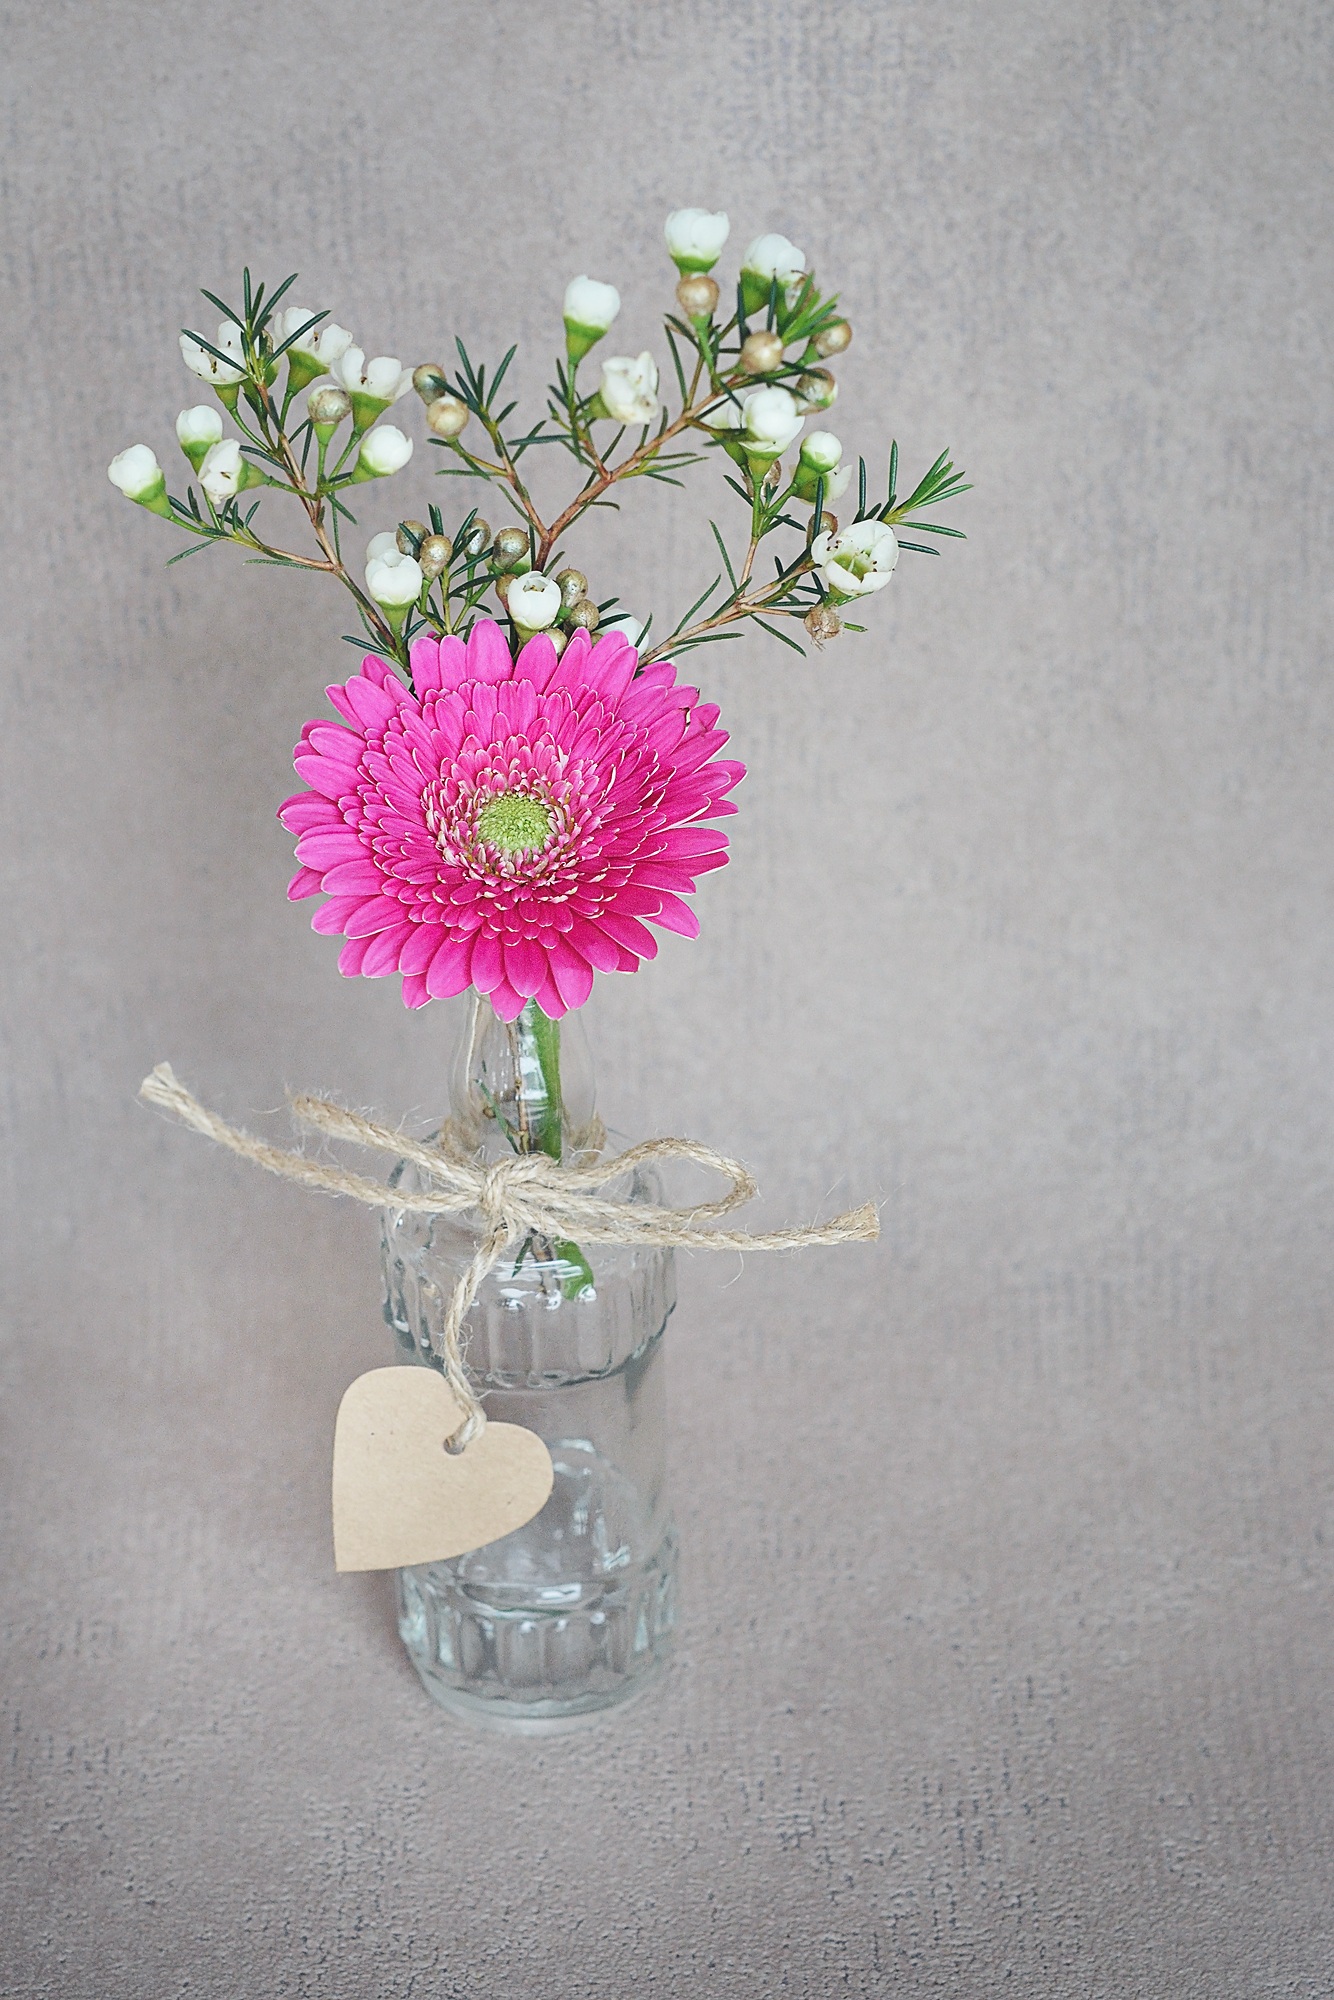
blossom, plant, white, flower, petal, bloom, glass, vase, decoration, green, pink, close, flora, still life, deco, gerbera, floristry, spring flower, frangipani, flowering plant, schnittblume, flower bouquet, cut flowers, floral design, centrepiece, land plant, flower arranging, heart pendant